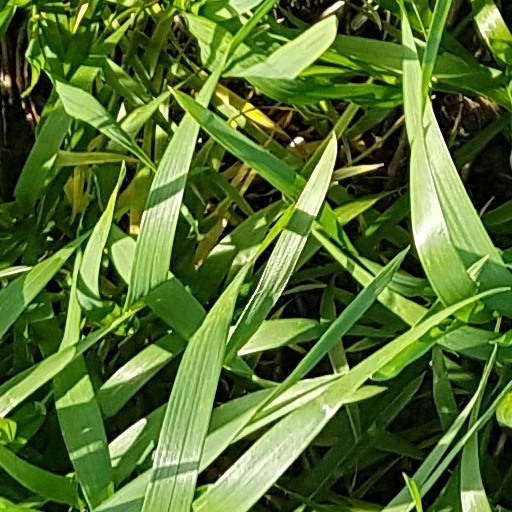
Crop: wheat